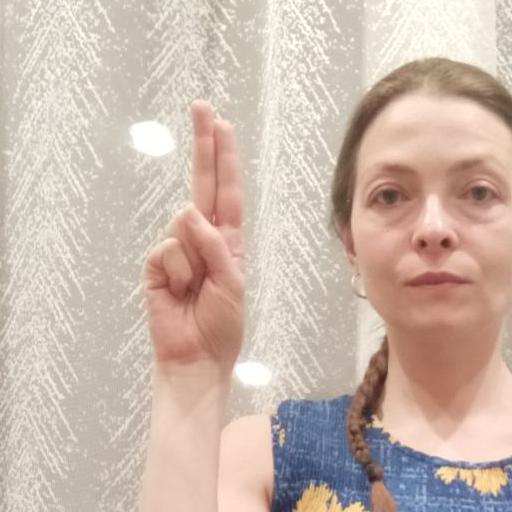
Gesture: two_up